New York State Route 952Q

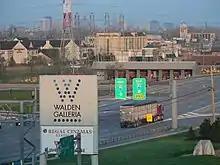
Westward view of Walden Avenue at I-90 (exit 52) in Cheektowaga

NY 952Q begins at the Buffalo city line, picking up Walden Avenue's urban, residential setting. The street heads east through the town of Cheektowaga to an intersection with Harlem Road (NY 240), where Walden Avenue widens from two to four lanes and takes on a suburban commercial setting. Here, the homes that had lined the street are replaced with shopping centers and stores. It continues generally eastward past smaller commercial establishments to New York State Thruway (I-90) exit 52, where the highway widens to six lanes in advance of the sprawling Walden Galleria shopping mall, located adjacent to the northeastern corner of the interchange. Walden Avenue remains a six-lane road for a considerable distance past the mall, meeting Union Road (NY 277) and Dick Road while serving a continuous line of businesses.